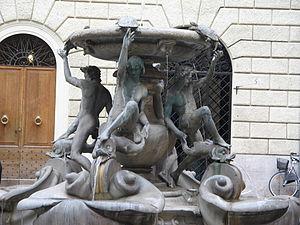
La fontaine des Tortues est une fontaine dessinée par Giacomo della Porta à la fin de la Renaissance. Elle est située Piazza Mattei, à Rome, à mi-chemin du Capitole et de l'Area Sacra, face au palais Mattei di Giove.